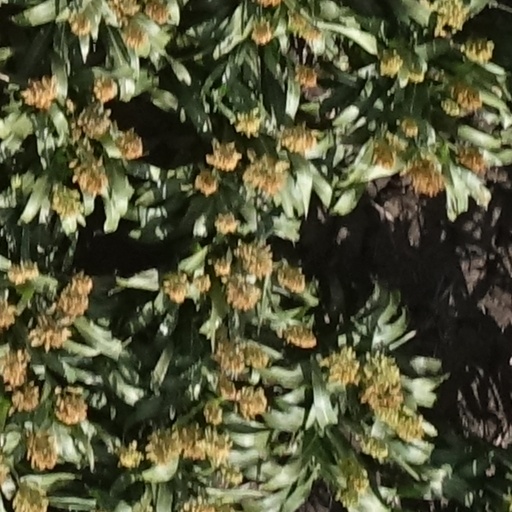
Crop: sorghum